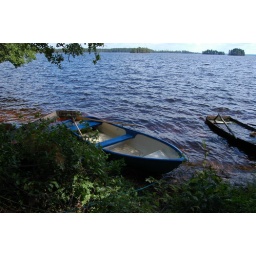
sweden holidays - by the house there was a lake